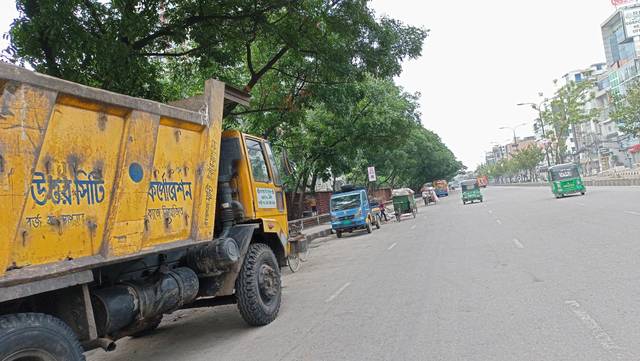
Region: Bangladesh
Coordinates: 23.801, 90.423